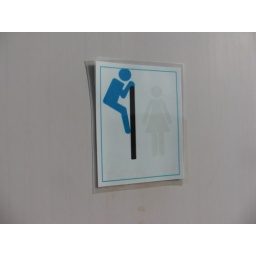
Funny toilet sign at boat dock in Tanjung Rhu